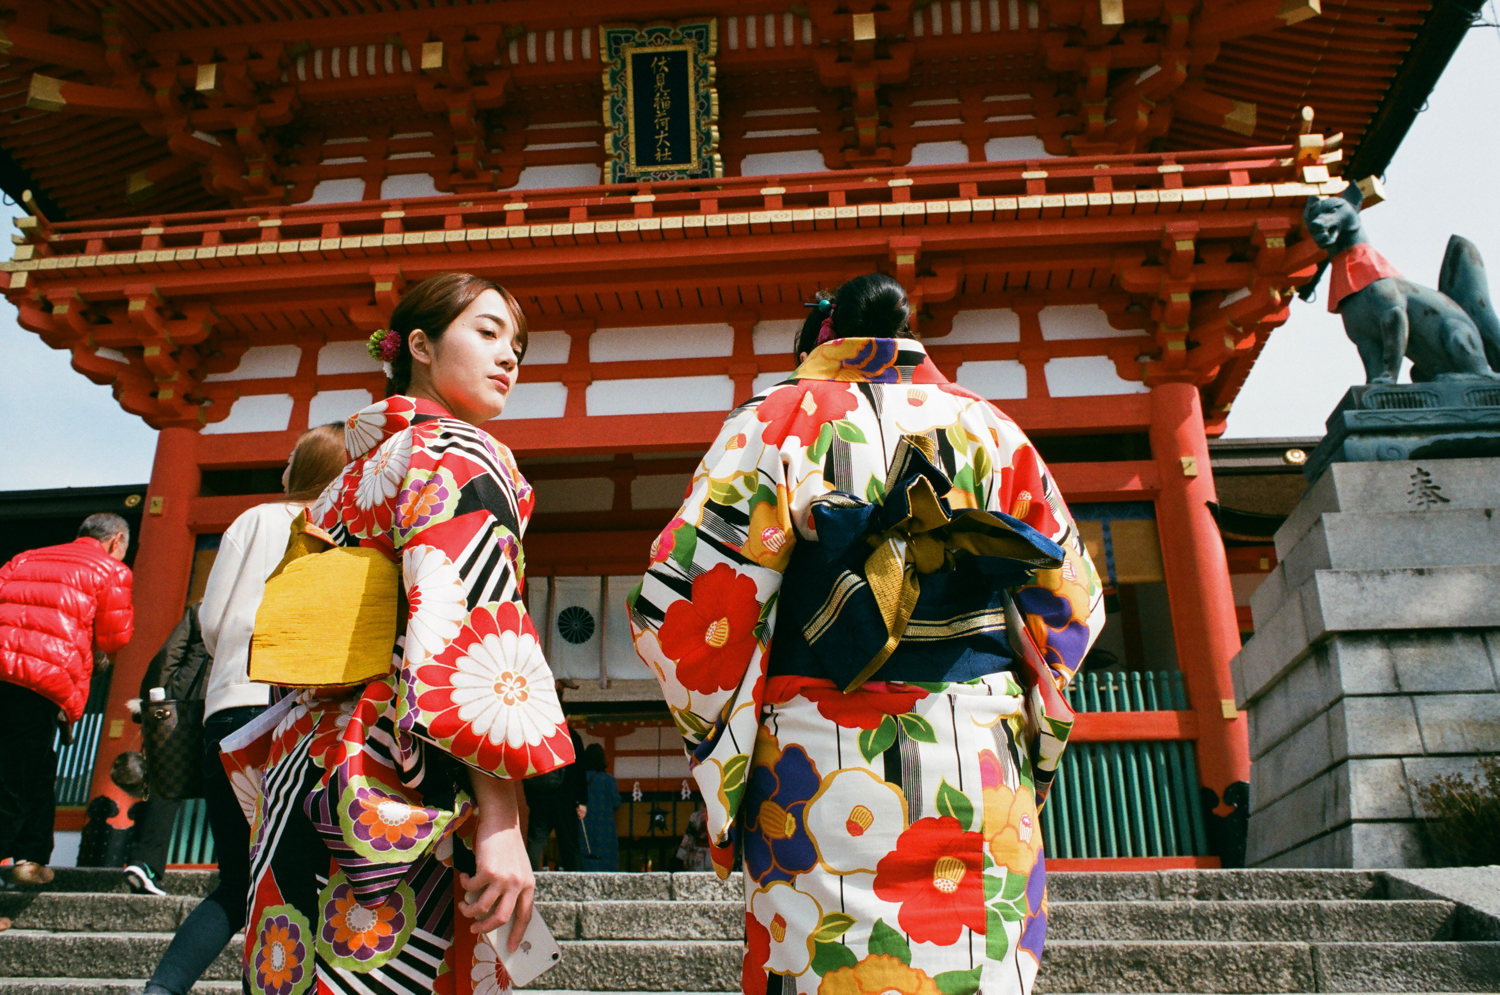
kimono, temple, shrine, tradition, tourism, place of worship, shinto shrine, costume, leisure, event, vacation, travel, Taiwanese opera